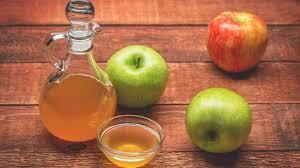
Label: apples